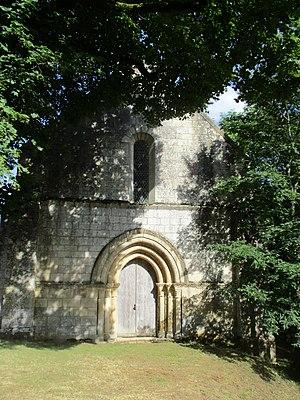
Façade de la chapelle romane de Plaincourault, exposée ouest.
Mérigny est une commune française située dans le département de l'Indre, en région Centre-Val de Loire.
La chapelle de Plaincourault est une chapelle romane de la fin du XIIᵉ siècle, faisant partie de l'ancienne commanderie de l'ordre de Saint-Jean de Jérusalem à Mérigny, dans l'Indre, en France.